Veerateeswarar Temple, Thiruvirkudi

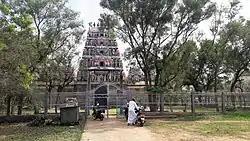
Outer view of the temple

The temple is located in Thiruvirkudi, a village away from Moongilkudi in Mayiladuthurai - Thiruvarur road. The temple faces the East and has a five-tiered "rajagopuram". The temple tank, the Chakra Theertham is located outside the main entrance and another water body named Sangu Theertham is located behind the temple. The sanctum houses the image of Veeratneeswarar in the form of "lingam". The sanctum has ardhamandapa before it and a Mahamandapa, the worship hall. The Mahamandapa houses the metal image of Kamadahanamurthy sported with six hands holding six different weapons. There are metal images of festival deities in the Mahamandapa. The Mahamandapam also houses other metal image of Murugan, Somaskanda and Vinayagar. The important image is that of Jalandharavathamurthy, a panchaloha image sported with chakra in right hand and various weapons in the other hands. The shrine of Ambal in the form of Elavar Kuzhali faces South. The image is sported in standing posture with four hands. The ceiling in the hall before the Ambal shrine has the twelve zodiac signs. The temple has two precincts and all the shrines in the temple are enshrined in rectangular granite walls. The outer precinct has the image of Vishnu and Tulsi built shrine, which is also believed to be the place where Vishnu worshipped Shiva.